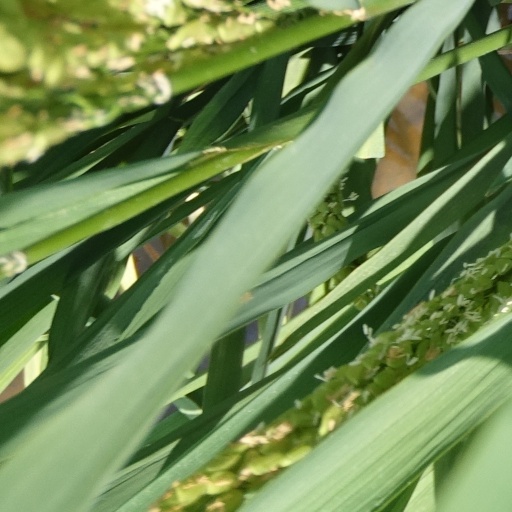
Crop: rice